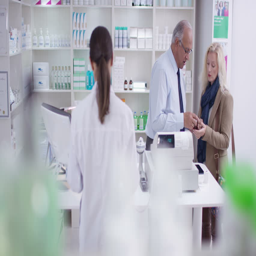
4k team of staff working & serving customers in a chemist shop .